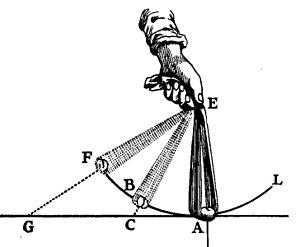
René Descartes a élaboré de nombreuses théories scientifiques. Chez lui, la science n'est pas séparable de la philosophie. Science et philosophie agissent constamment l'une sur l'autre dans la pensée cartésienne, puisque sa méthode vise à permettre à l'homme « de bien conduire sa raison et chercher la vérité dans les sciences », à nous rendre « plus sages et plus habiles » et à nous assurer non seulement la connaissance, mais, d'une certaine manière, « la maîtrise et possession de la nature aussi bien que de nous-mêmes ». Telle est la finalité de son système, finalité à laquelle se subordonnent tous les moyens mis en œuvre.